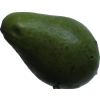
Label: green_avocado